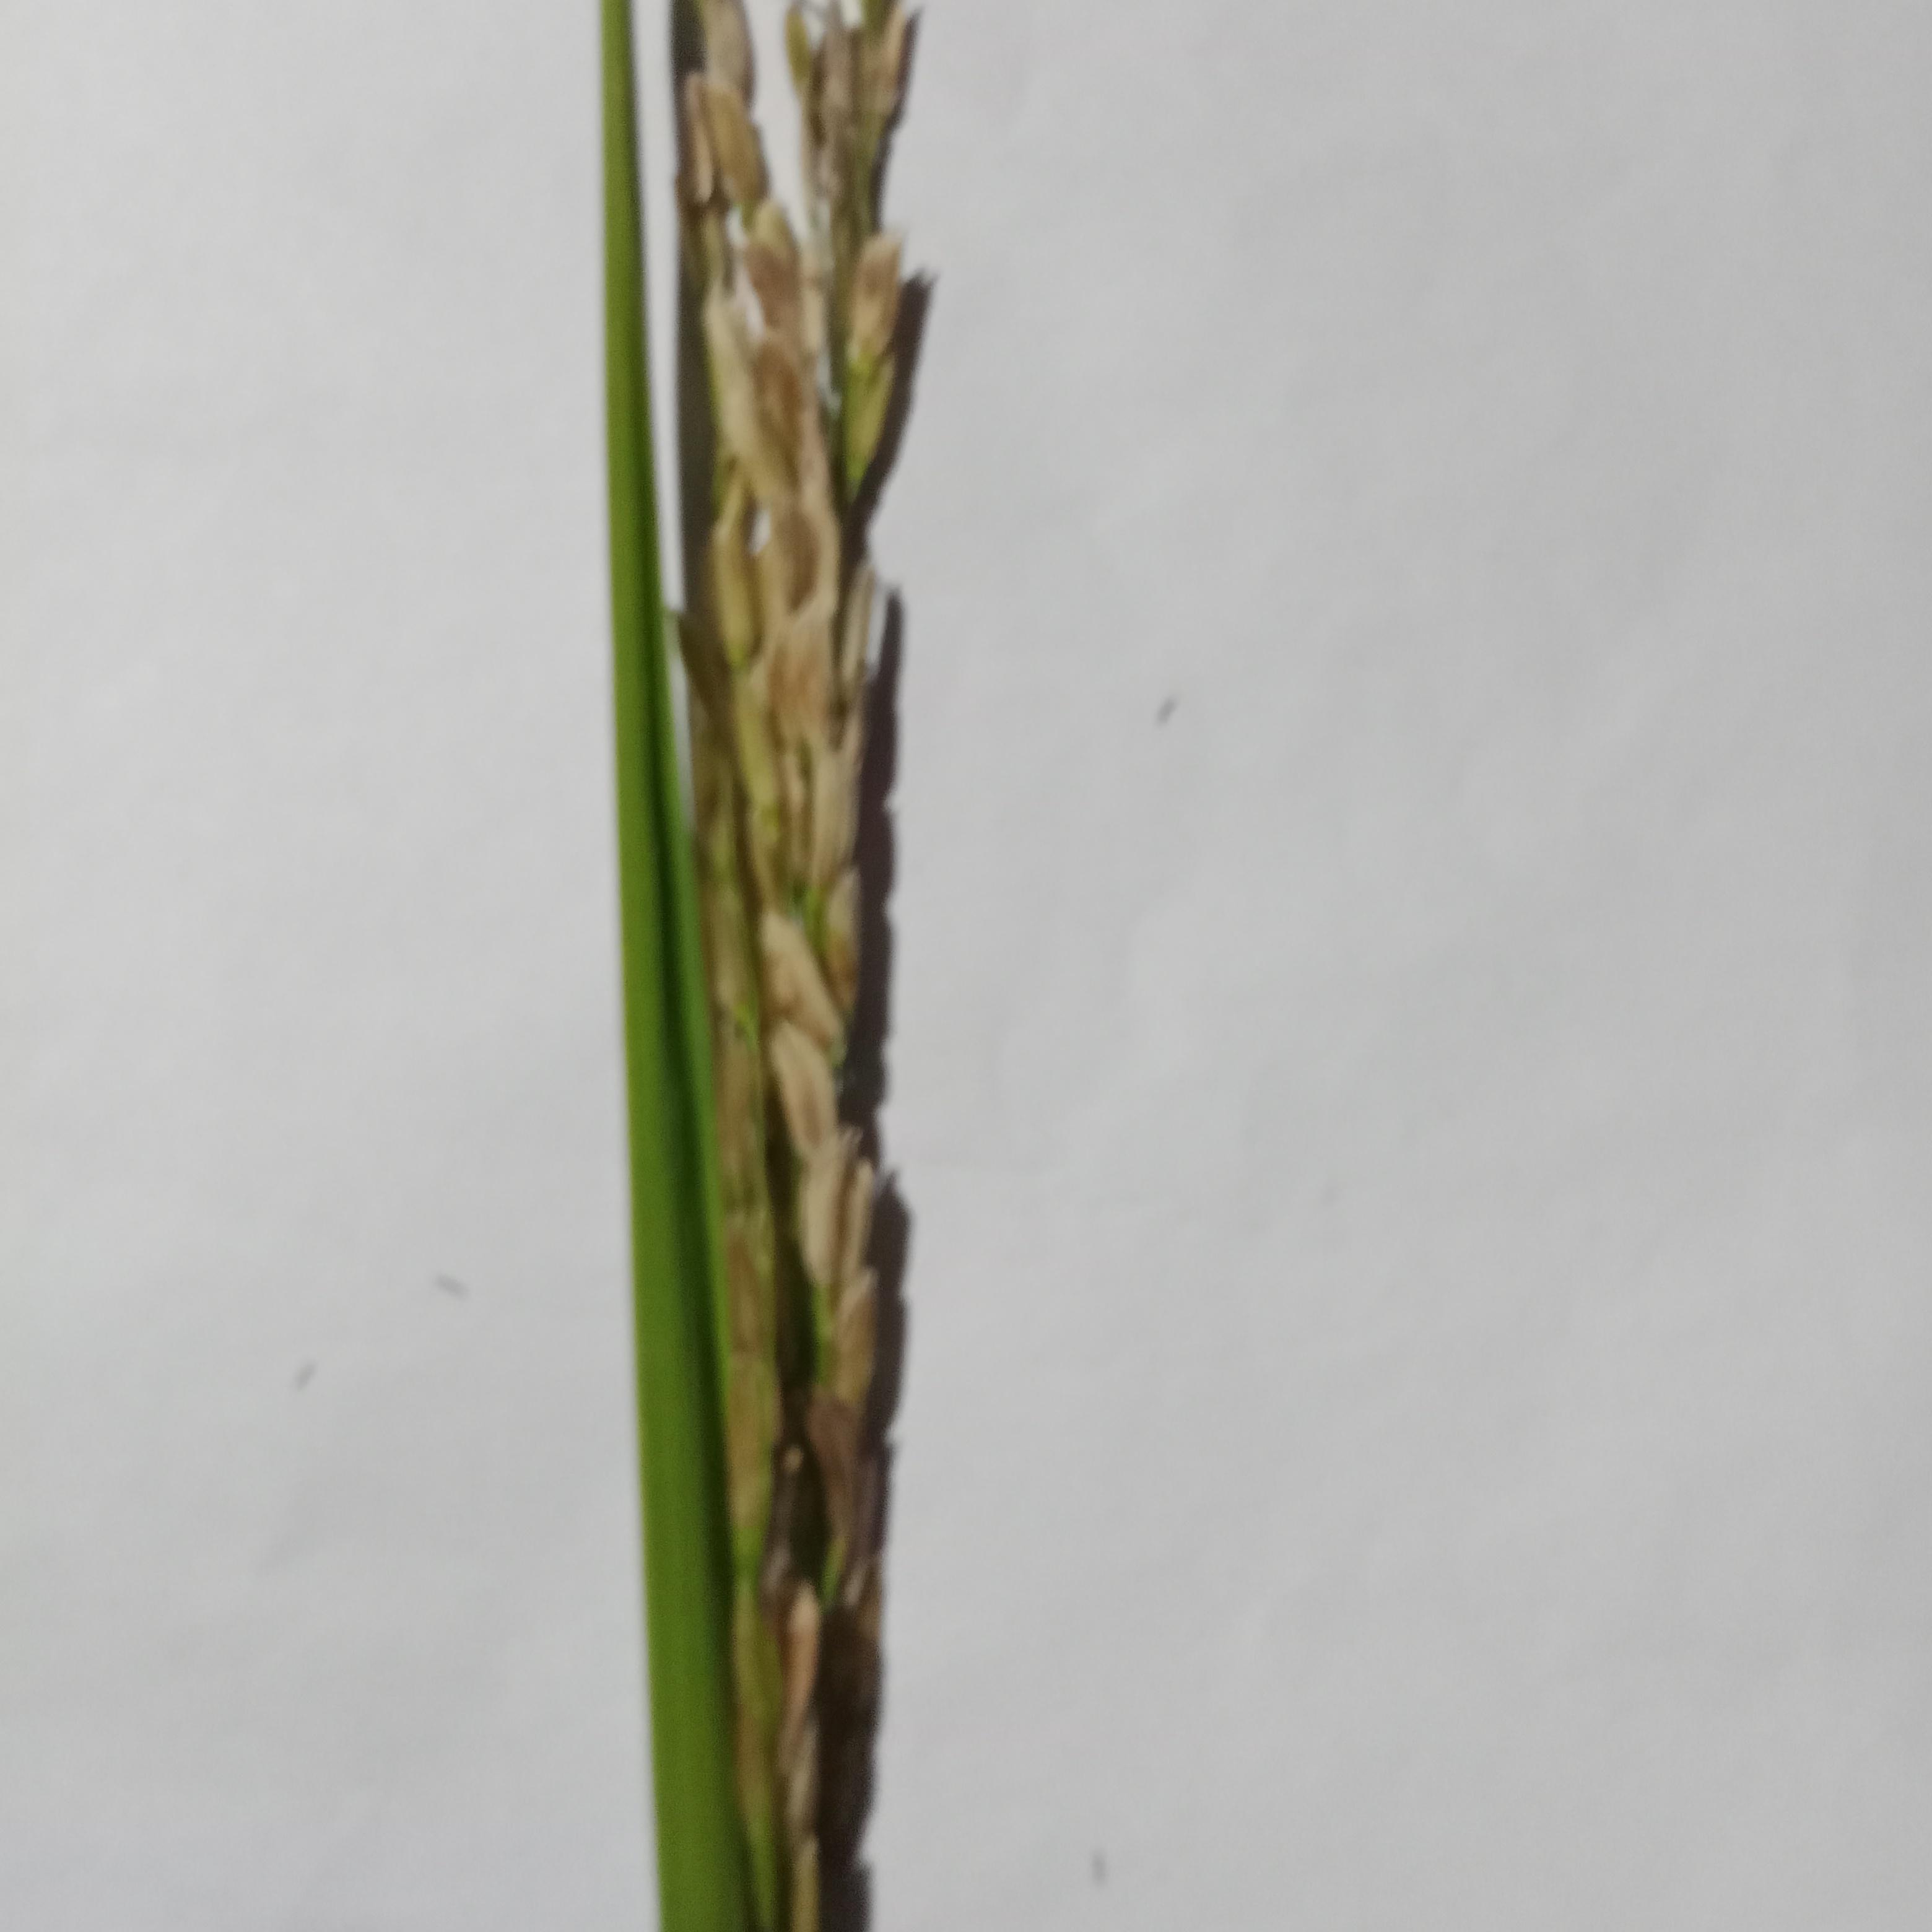
Label: Rice___Neck_Blast